Thomas Lamb House

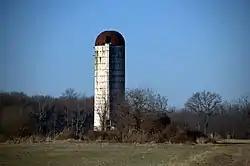
A silo at the house site.

Thomas Lamb House, also known as "My Home," is a historic home located at Kenton, Kent County, Delaware. The house dates to about 1855, and is a two-story, three-bay, side hall plan frame dwelling in the Greek Revival style. It has a long and low rear wing with a porch. Both sections have gable roofs. Also on the property are a contributing barn with stable, a frame milk house, and a privy.